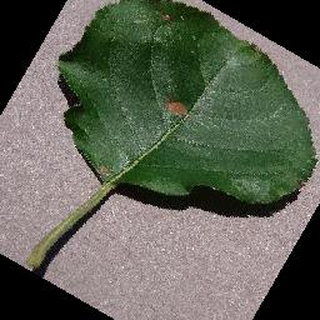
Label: apple_black_rot